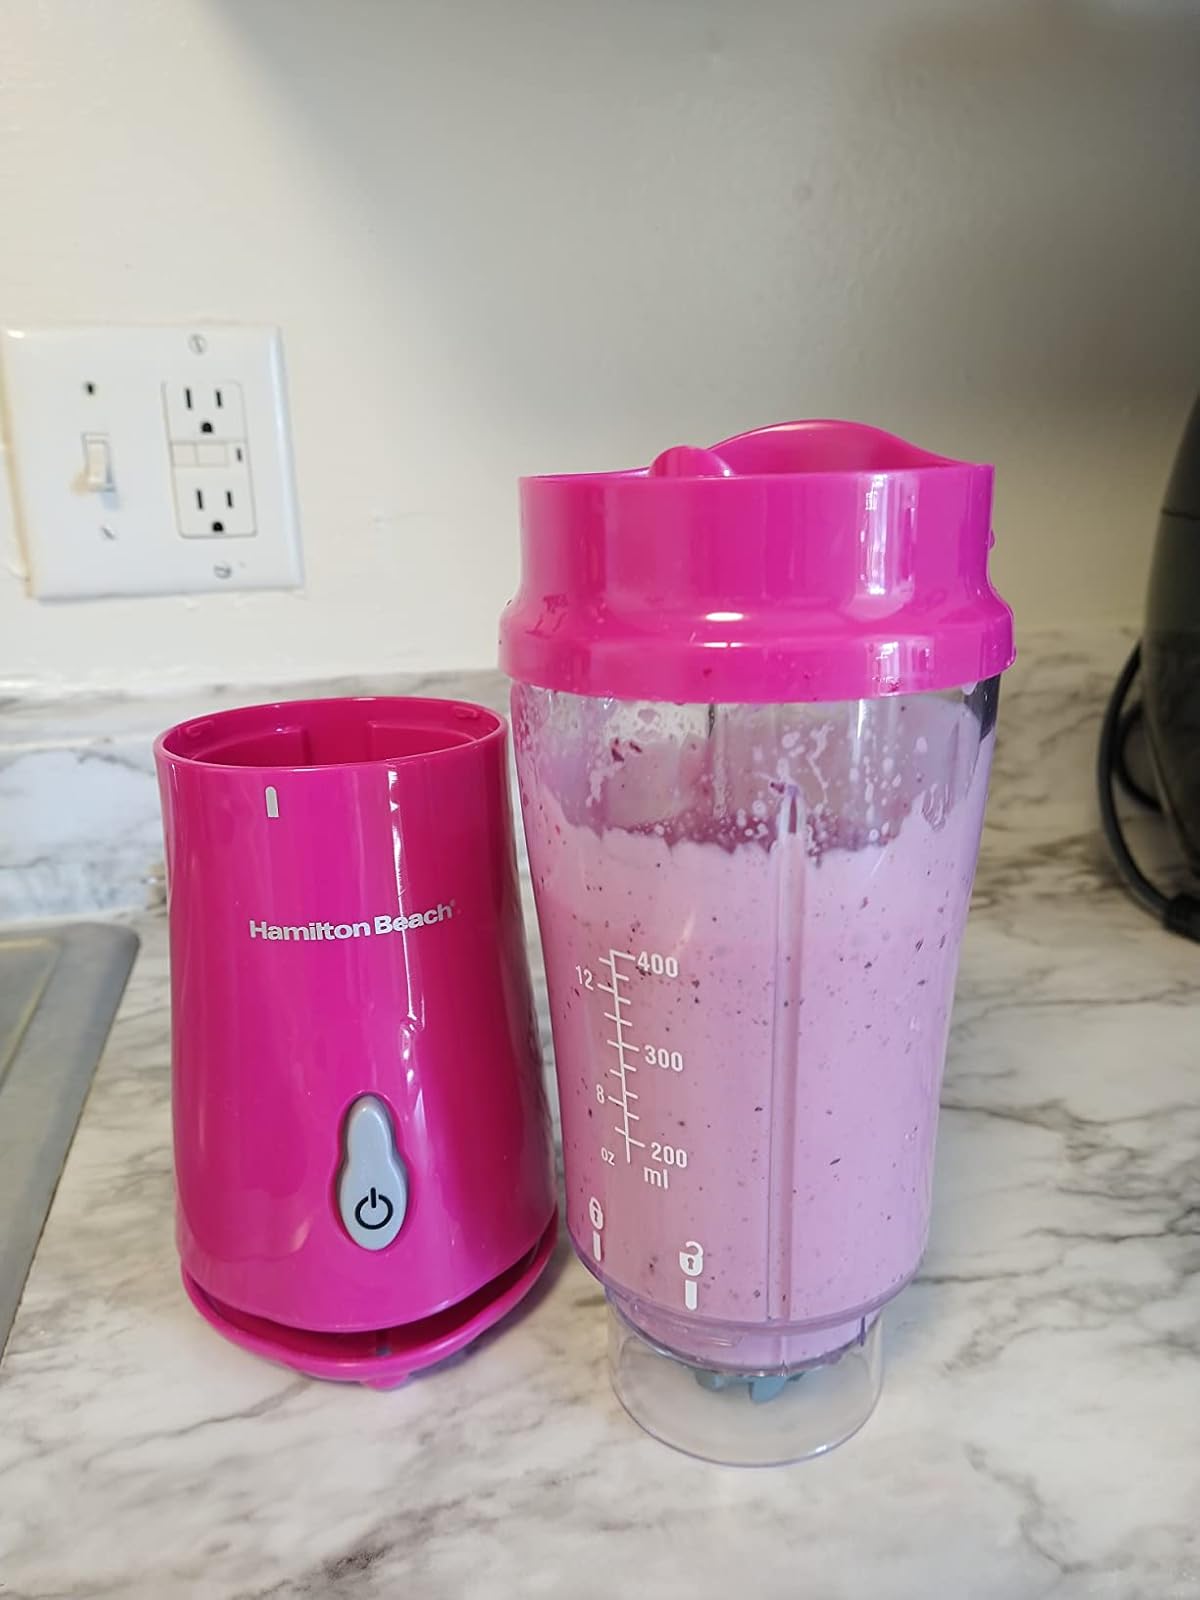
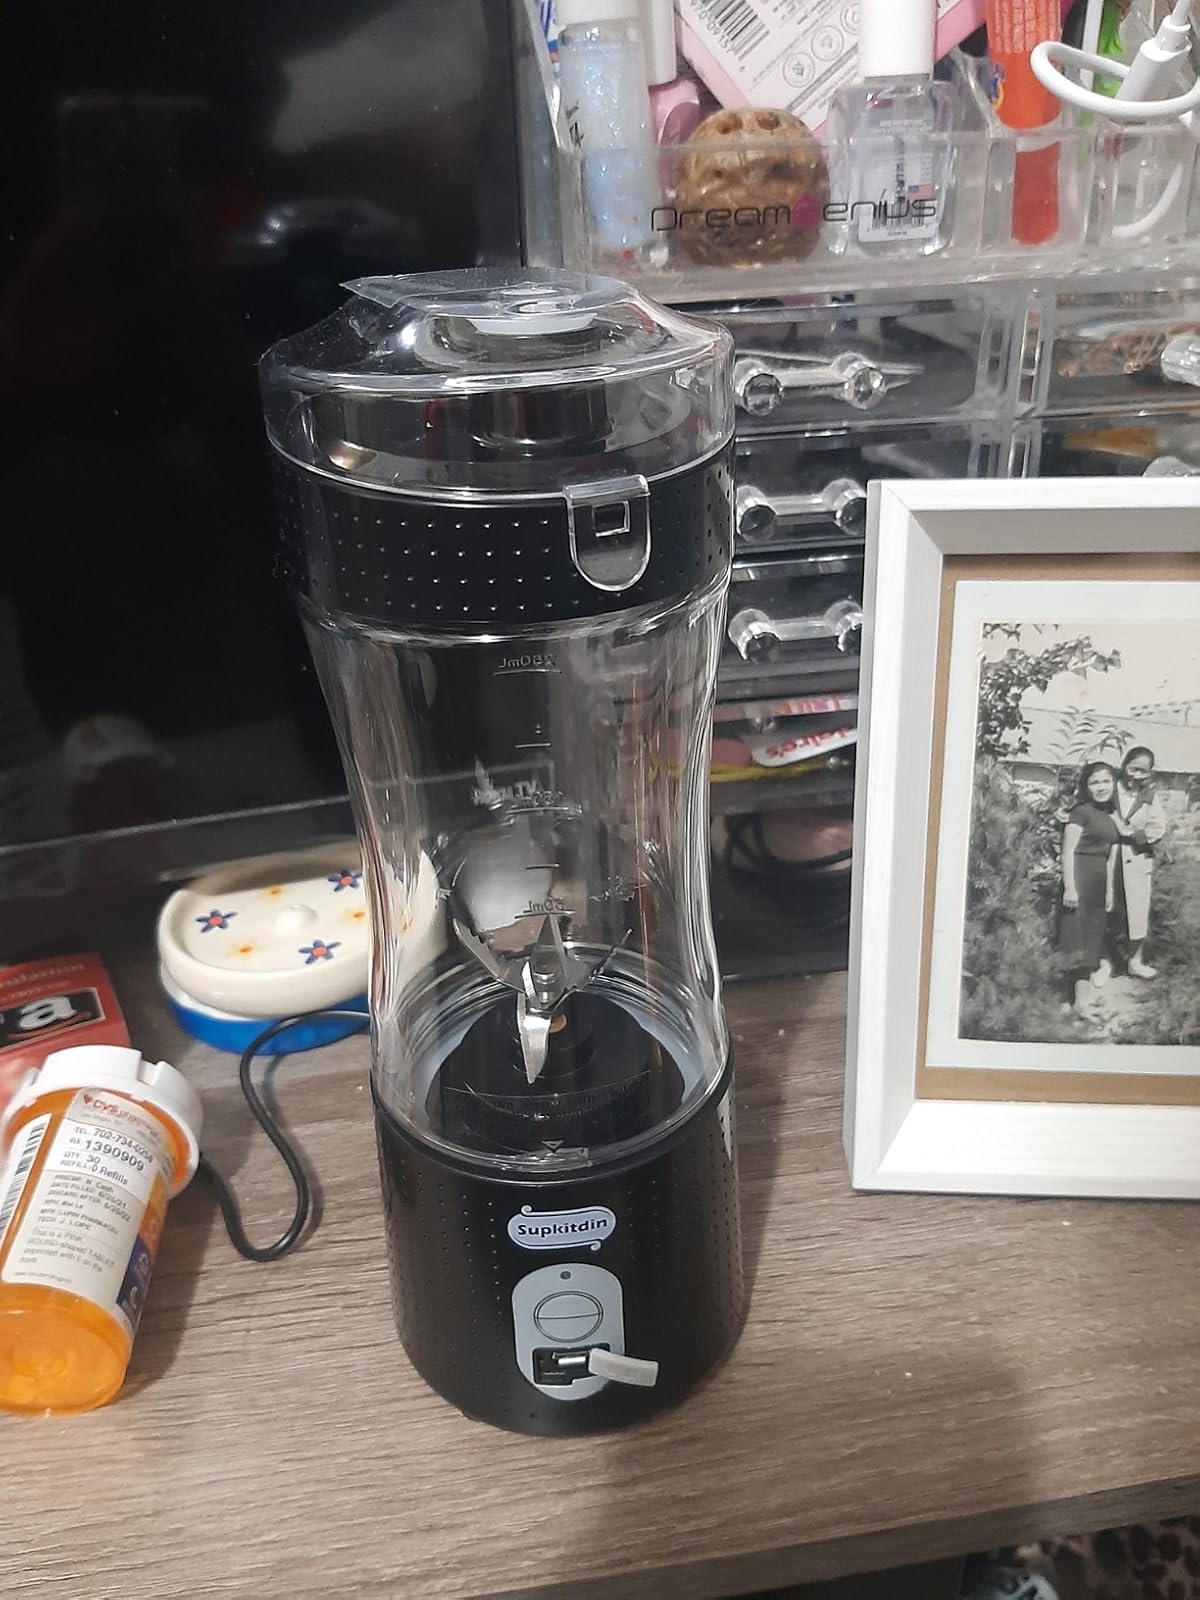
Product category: items_blender
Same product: no